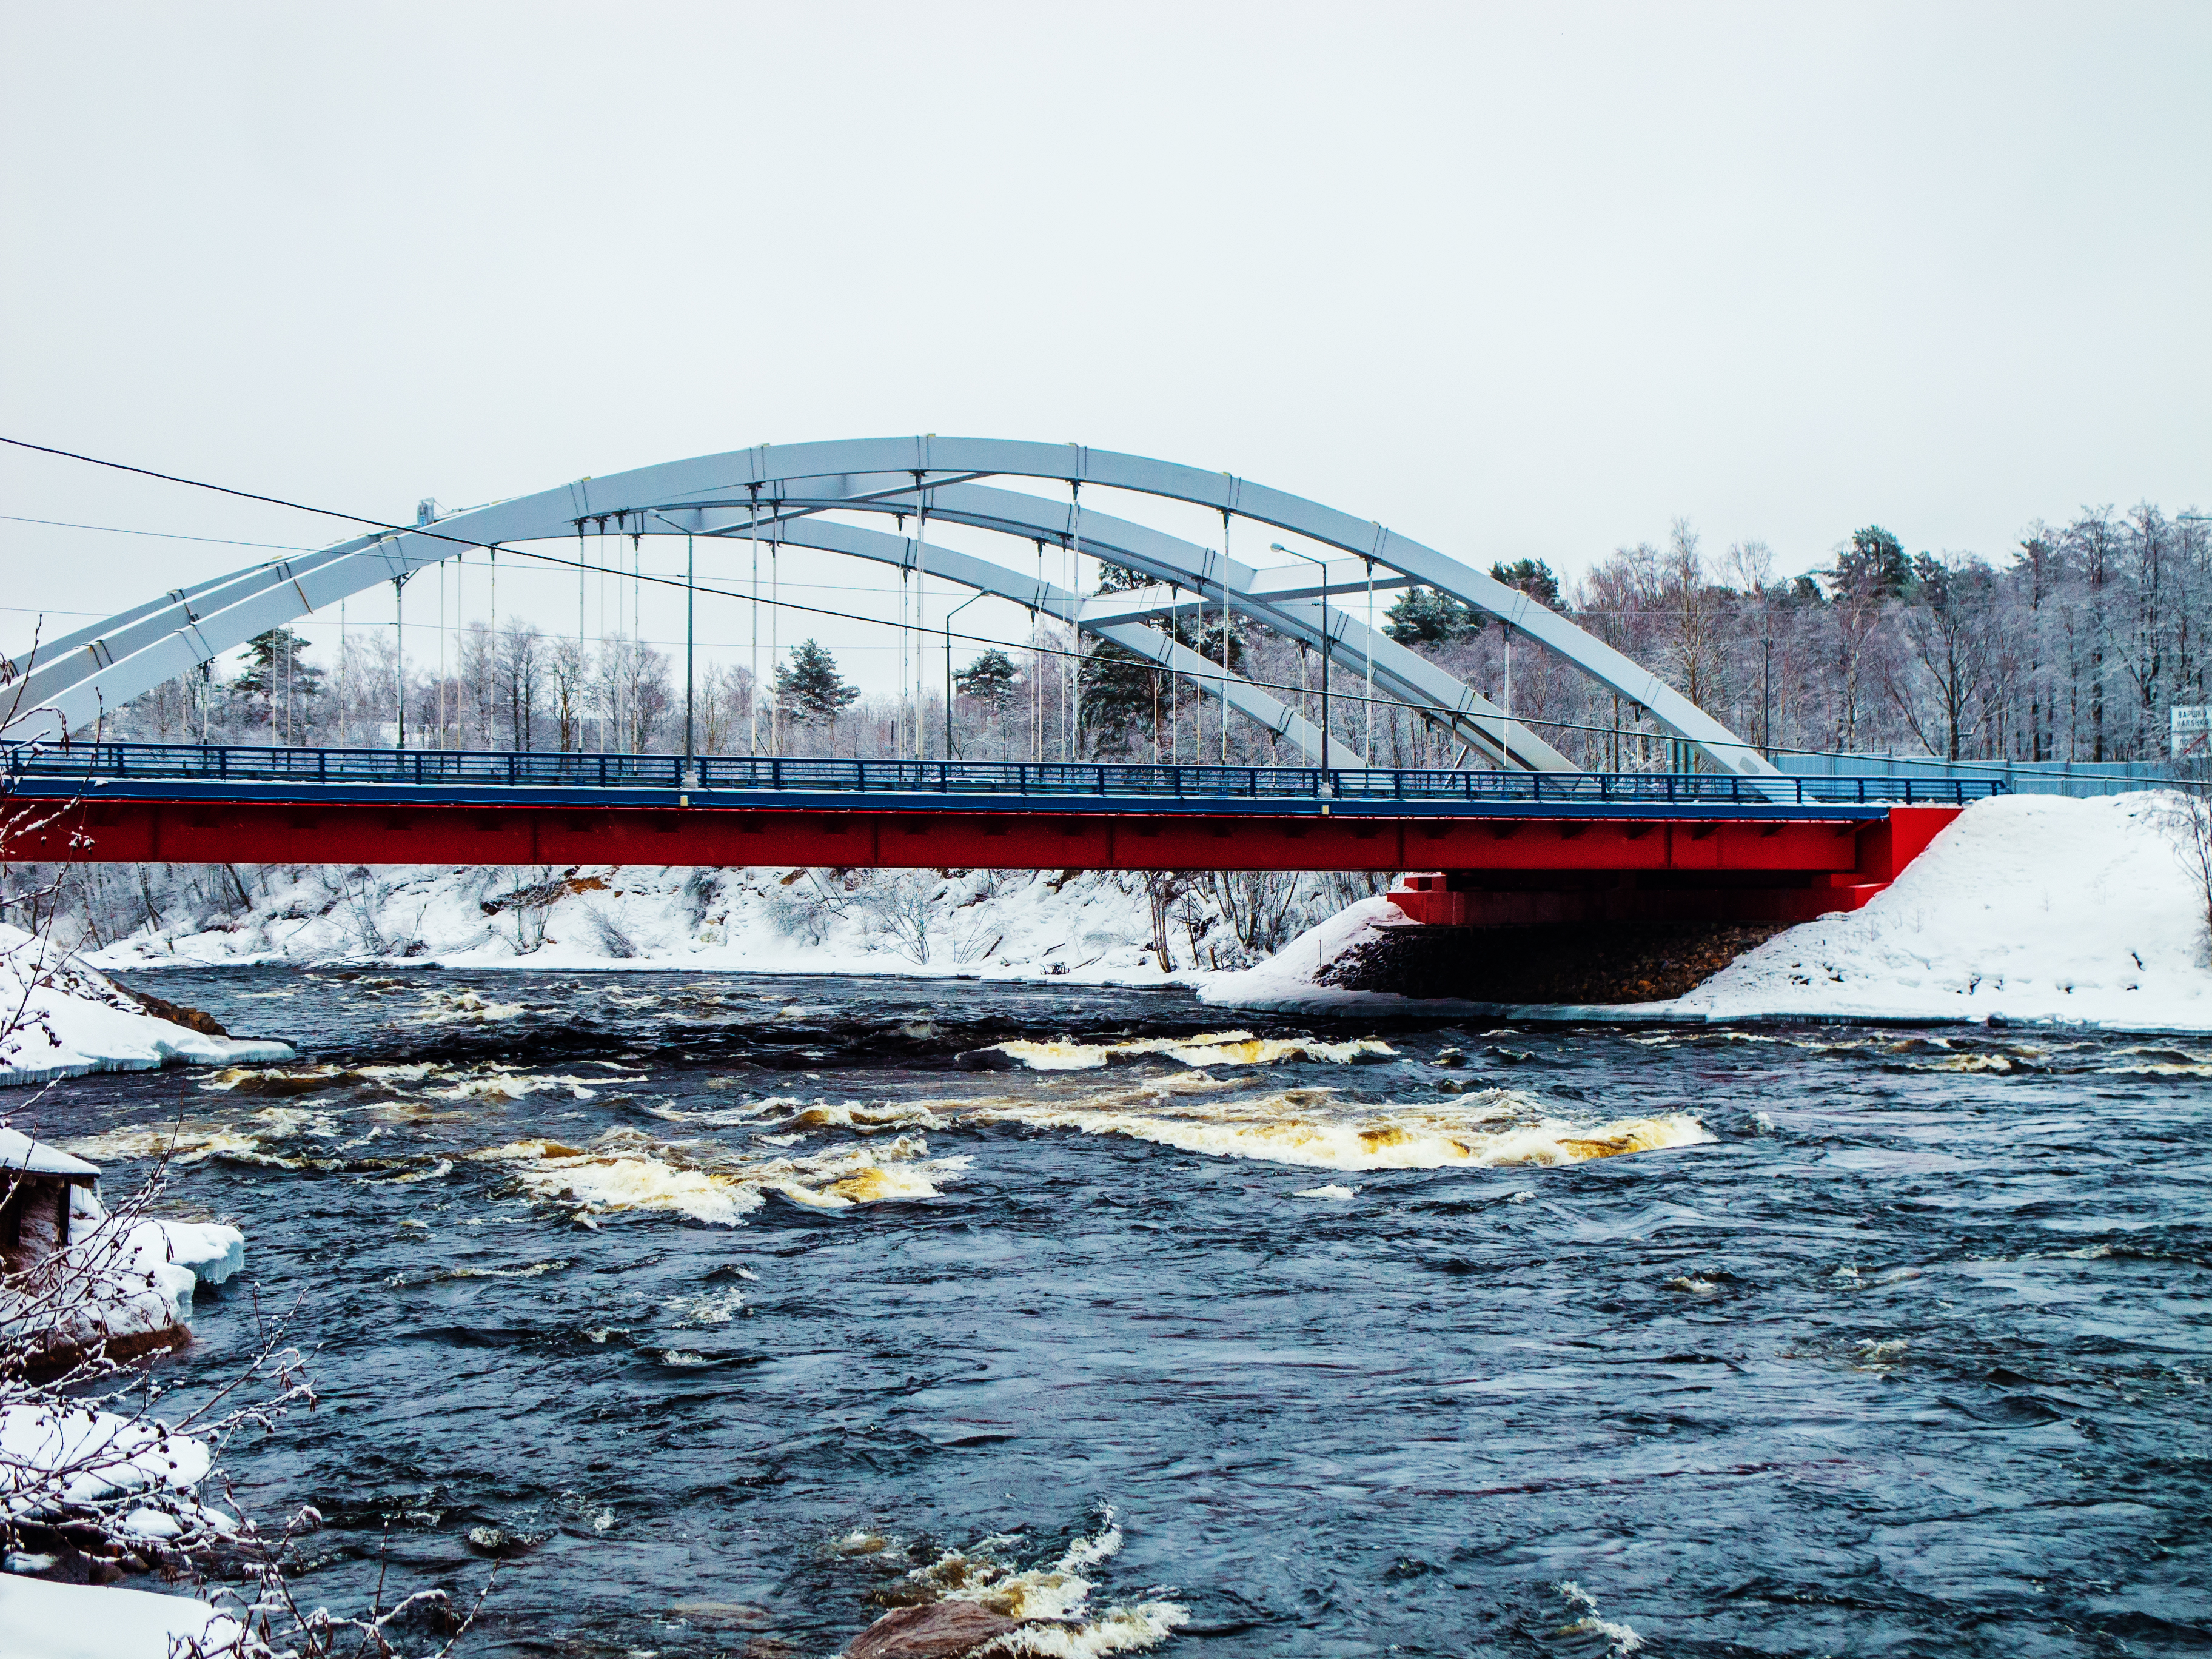
images, water, sky, boat, naval architecture, liquid, watercraft, tied arch bridge, vehicle, truss bridge, arch bridge, water transportation, lake, recreation, horizon, ship, wind, wave, boats and boating equipment and supplies, wind wave, automotive wheel system, beam bridge, fixed link, channel, girder bridge, ocean, bridge, concrete bridge, transport, slope